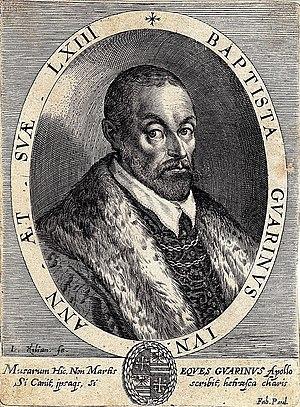
Giovanni Battista Guarini